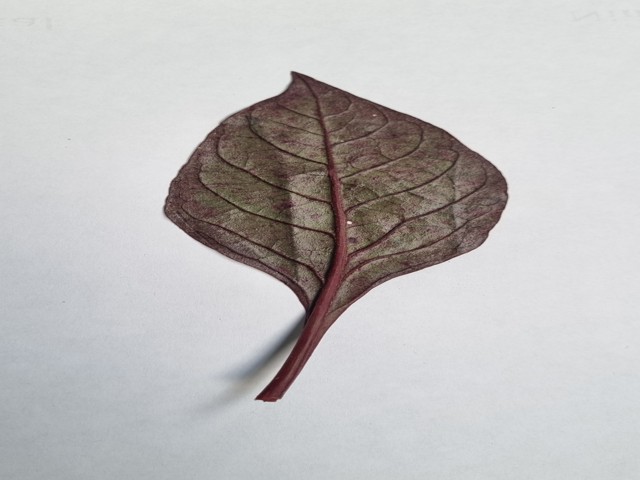
Plant: kalochitra